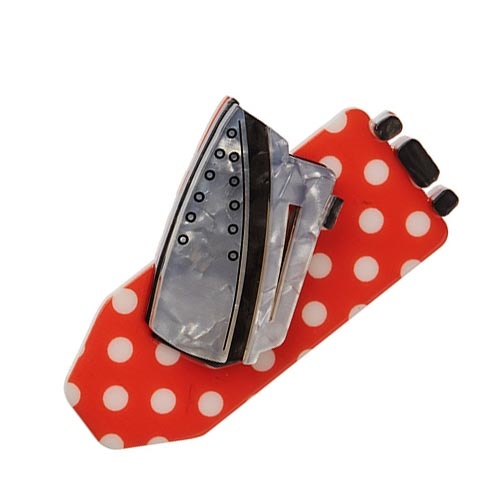
Smooth Operator
Removing crinkles and creases from your favourite gown. We must look our best for our night on the town.
Brand: Erstwilder
Category: Home & Garden > Household Supplies > Laundry Supplies > Iron Rests